Musical film

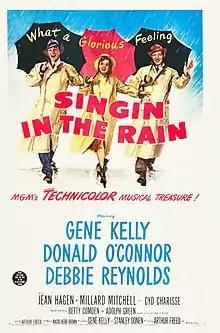
"Singin' in the Rain" (1952) film poster

Musical film is a film genre in which songs by the characters are interwoven into the narrative, sometimes accompanied by dancing. The songs usually advance the plot or develop the film's characters, but in some cases, they serve merely as breaks in the storyline, often as elaborate "production numbers".